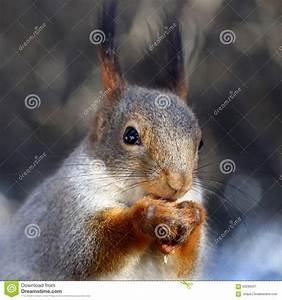
Label: scoiattolo